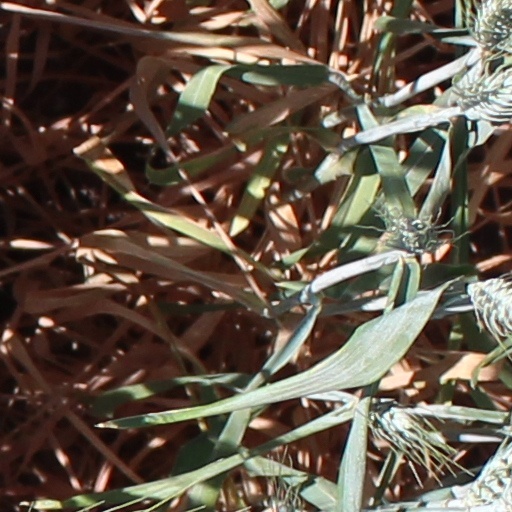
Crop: wheat